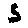
Label: 5